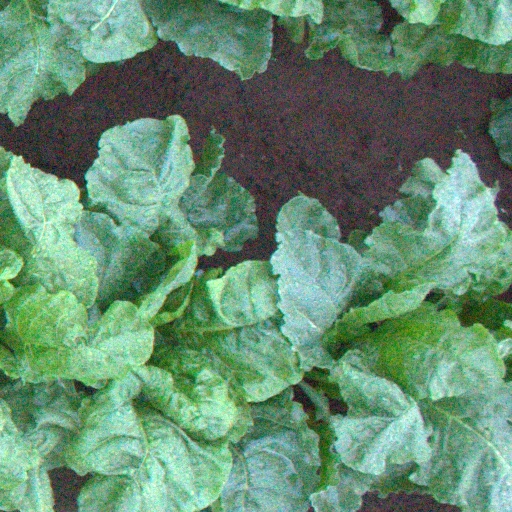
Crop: sugar beet